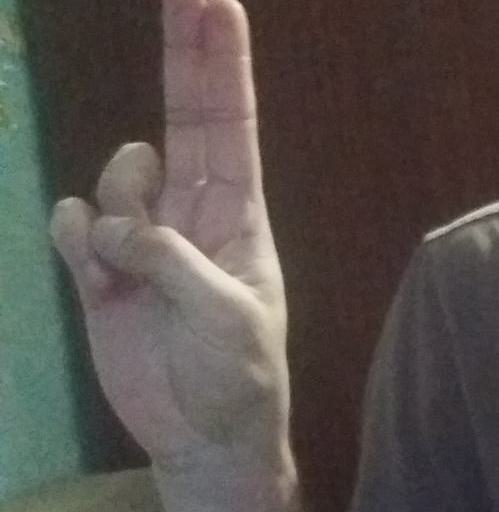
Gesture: two_up